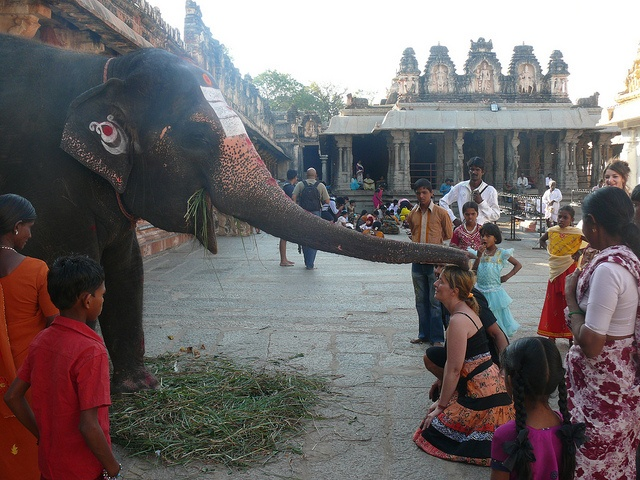
An elephant putting its trunk on the head of a woman.
a person kneeling with an elephant touching her head with his trunk
A decorated elephant with it's trunk on a ladies head.
People looking at a decorated elephant on a street.
People greet and are greeted by a decorated elephant at a temple